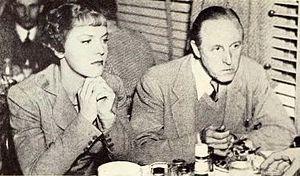
William Keighley est un réalisateur et scénariste américain.